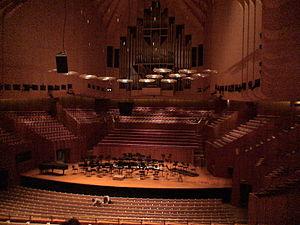
L’opéra de Sydney, à Sydney, est l'un des plus célèbres bâtiments du XXᵉ siècle et un haut-lieu de représentation des arts notamment lyriques. Son architecture originale, qui ressemble à un voilier pour les uns, ou à un coquillage pour les autres, a été imaginée par le Danois Jørn Utzon.